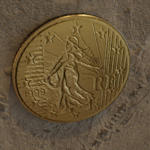
Coin value: 50cents
Country: fr
Edition: standard